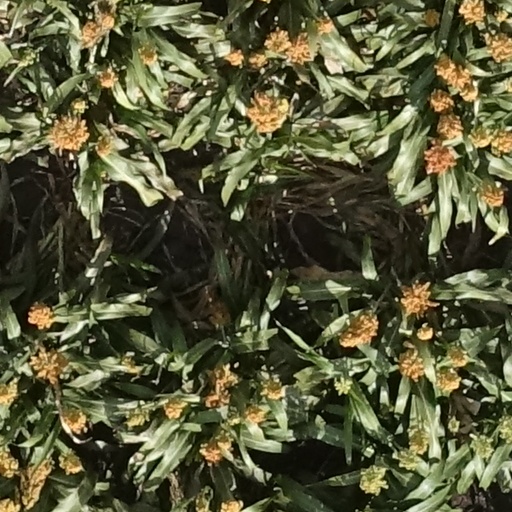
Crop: sorghum